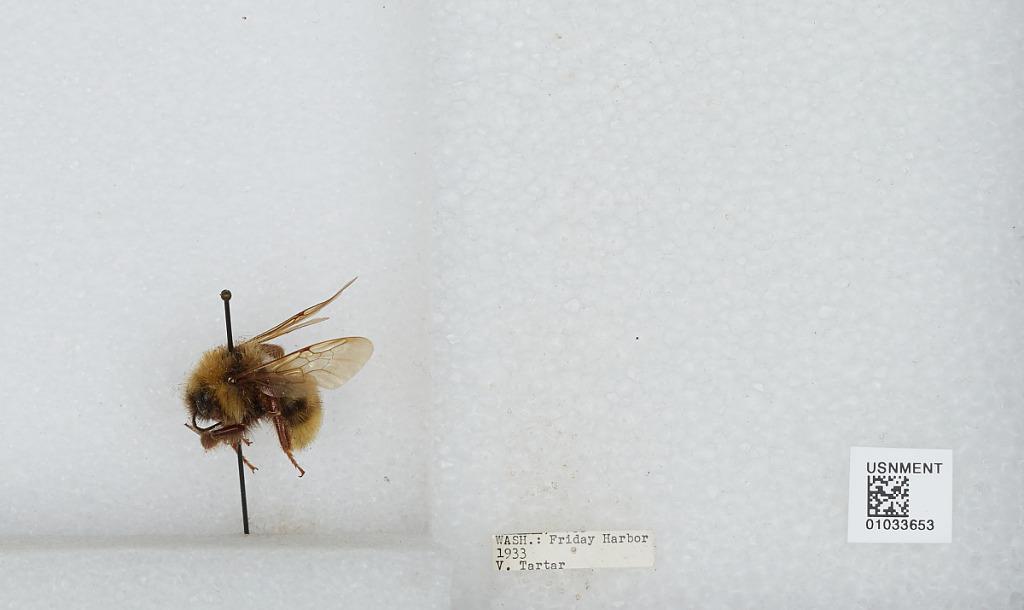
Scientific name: Bombus (Psithyrus) suckleyi Greene
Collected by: V. Tartar
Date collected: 1933--
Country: United States
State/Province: Washington
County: San Juan
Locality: Friday Harbor
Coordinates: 48.5331, -123.021